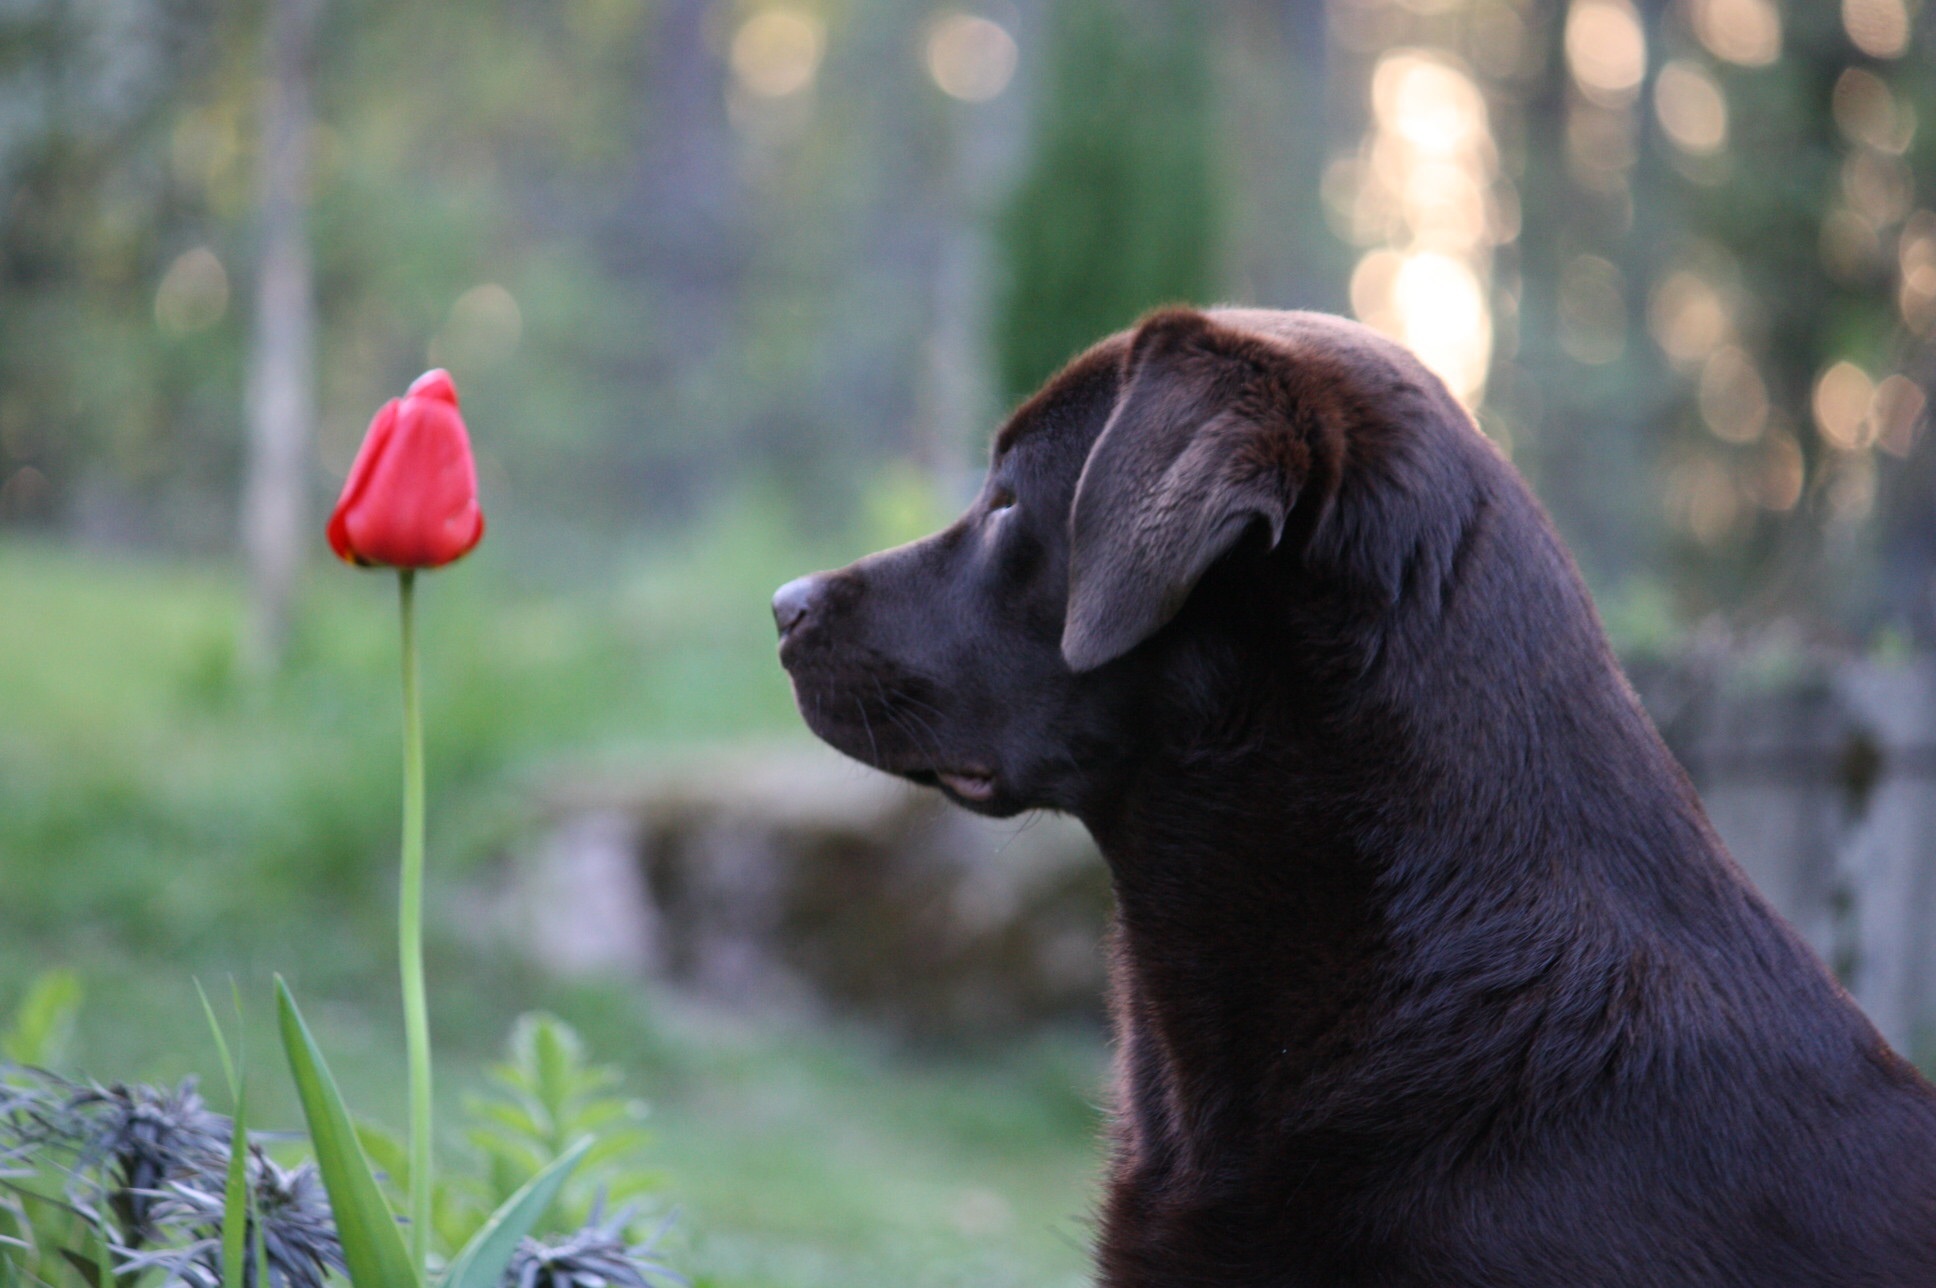
nature, flower, puppy, dog, evening, mammal, vertebrate, labrador retriever, retriever, animal portrait, dog like mammal